Gephyrocapsa huxleyi

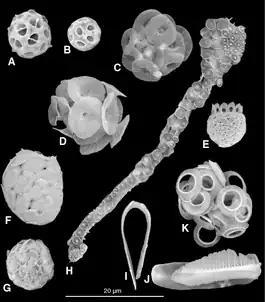
Common coccolithophores from samples in the Maldives including "G. huxleyi" (B)

Extensive "G. huxleyi" blooms can have a visible impact on sea albedo. While multiple scattering can increase light path per unit depth, increasing absorption and solar heating of the water column, "G. huxleyi" has inspired proposals for geomimesis, because micron-sized air bubbles are specular reflectors, and so in contrast to "G. huxleyi", tend to lower the temperature of the upper water column. As with self-shading within water-whitening coccolithophore plankton blooms, this may reduce photosynthetic productivity by altering the geometry of the euphotic zone. Both experiments and modeling are needed to quantify the potential biological impact of such effects, and the corollary potential of reflective blooms of other organisms to increase or reduce evaporation and methane evolution by altering fresh water temperatures.